Plaza de César Chávez

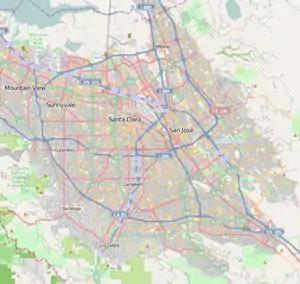
The Plaza de César Chávez with St. Joseph's Cathedral-Basilica in the background.

The Plaza de César Chávez is an urban plaza and park in Downtown San Jose, California. The plaza's origins date to 1797 as the "plaza mayor" of the Spanish "Pueblo de San José de Guadalupe", making it the oldest public space in Northern California. The plaza was rededicated after Californian civil rights activist César Chávez in 1993.